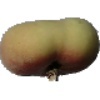
Label: peach_flat